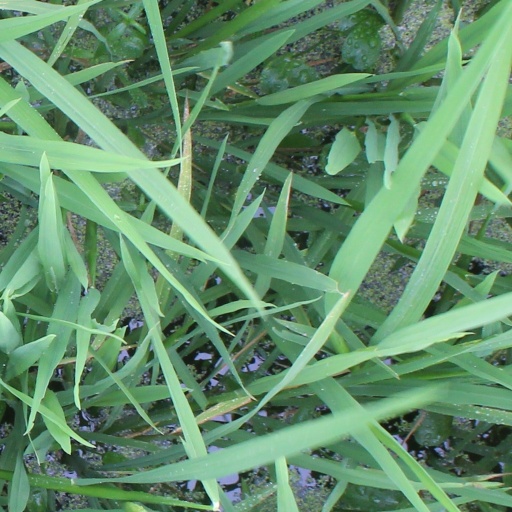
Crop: rice